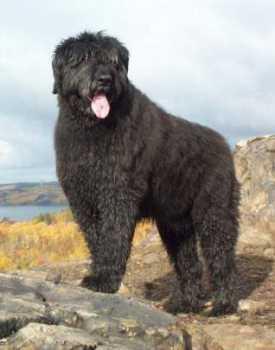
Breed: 233-n000072-Bouvier_des_Flandres